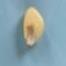
Maize quality: Good